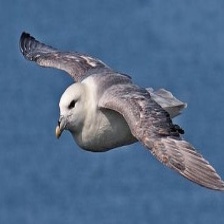
Species: NORTHERN FULMAR
Scientific name: FULMARUS GLACIALIS